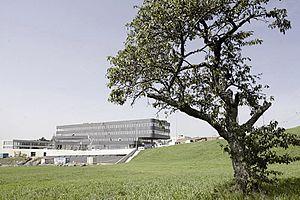
Le parc Biopôle de Lausanne, Suisse, est un parc scientifique de huit hectares qui a pour but d'accueillir des sociétés principalement actives dans le secteur des sciences de la vie. Biopôle SA est le propriétaire du terrain sur lequel se trouve le parc consacré aux sciences de la vie et met à disposition des surfaces pour des utilisations industrielles, recherche et développement ou administratives. Centrée sur l’oncologie, l’immunologie, la santé personnalisée et numérique, Biopôle accueille une communauté dynamique de 600 talents de divers horizons.